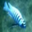
Label: aquarium_fish